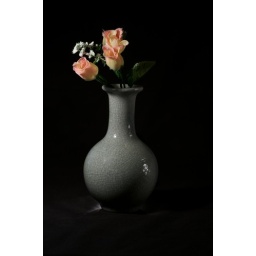
Same setup: lamp on the camera left, white bal adjusted in post production, silver foil on the right.